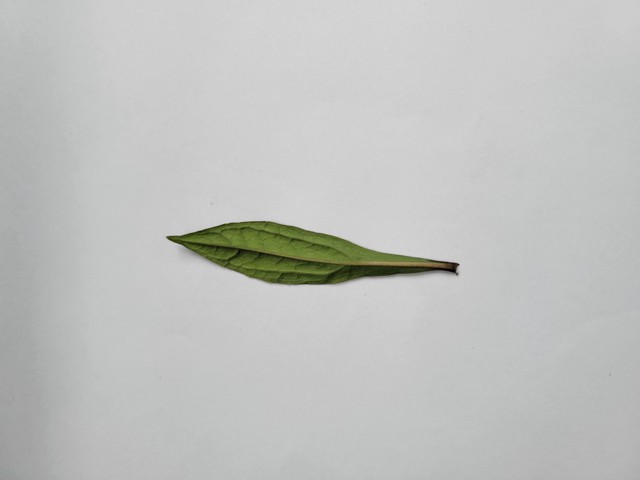
Plant: ayapan